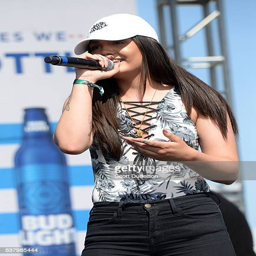
person performs onstage at the show